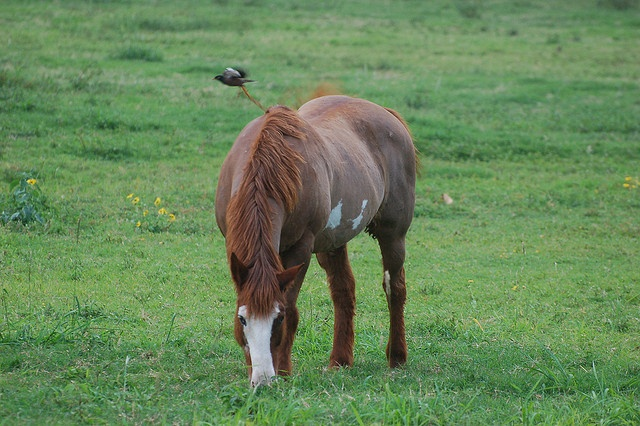
A brown horse grazing on grass in a field.
There is a brown and white horse eating grass on a field.
A bird takes a nose dive above a horse grazing.
A brown horse with a white patch on his face and nose grazes in a pasture.
A  horse eating grass on the open field